Joaquín Lorenzo Villanueva

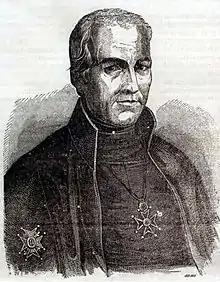

Joaquín Lorenzo Villanueva Astengo (10 August 1757 – 26 March 1837) was a Spanish priest, historian and writer. He was educated at the University of Valencia, and became a prominent historian of the Church. He was appointed court preacher at Madrid and confessor at the royal chapel. In 1823 he moved to Ireland, where ten years later he published "Hibernia Phoenicea" (English, "Phoenician Ireland"), an attempt to prove an ancient Phoenician colonization of the country. The work was translated into English in 1837 by Henry O'Brien.